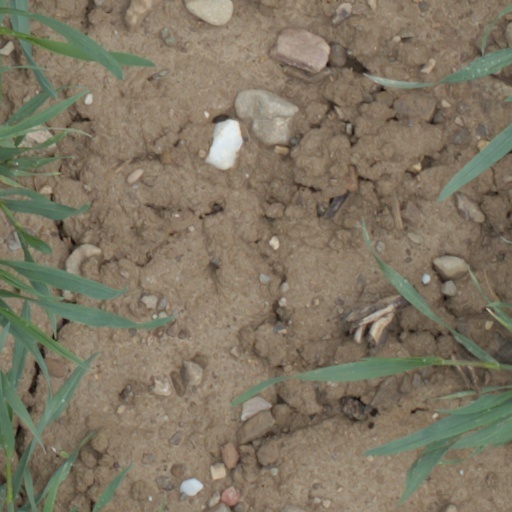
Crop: wheat